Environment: real
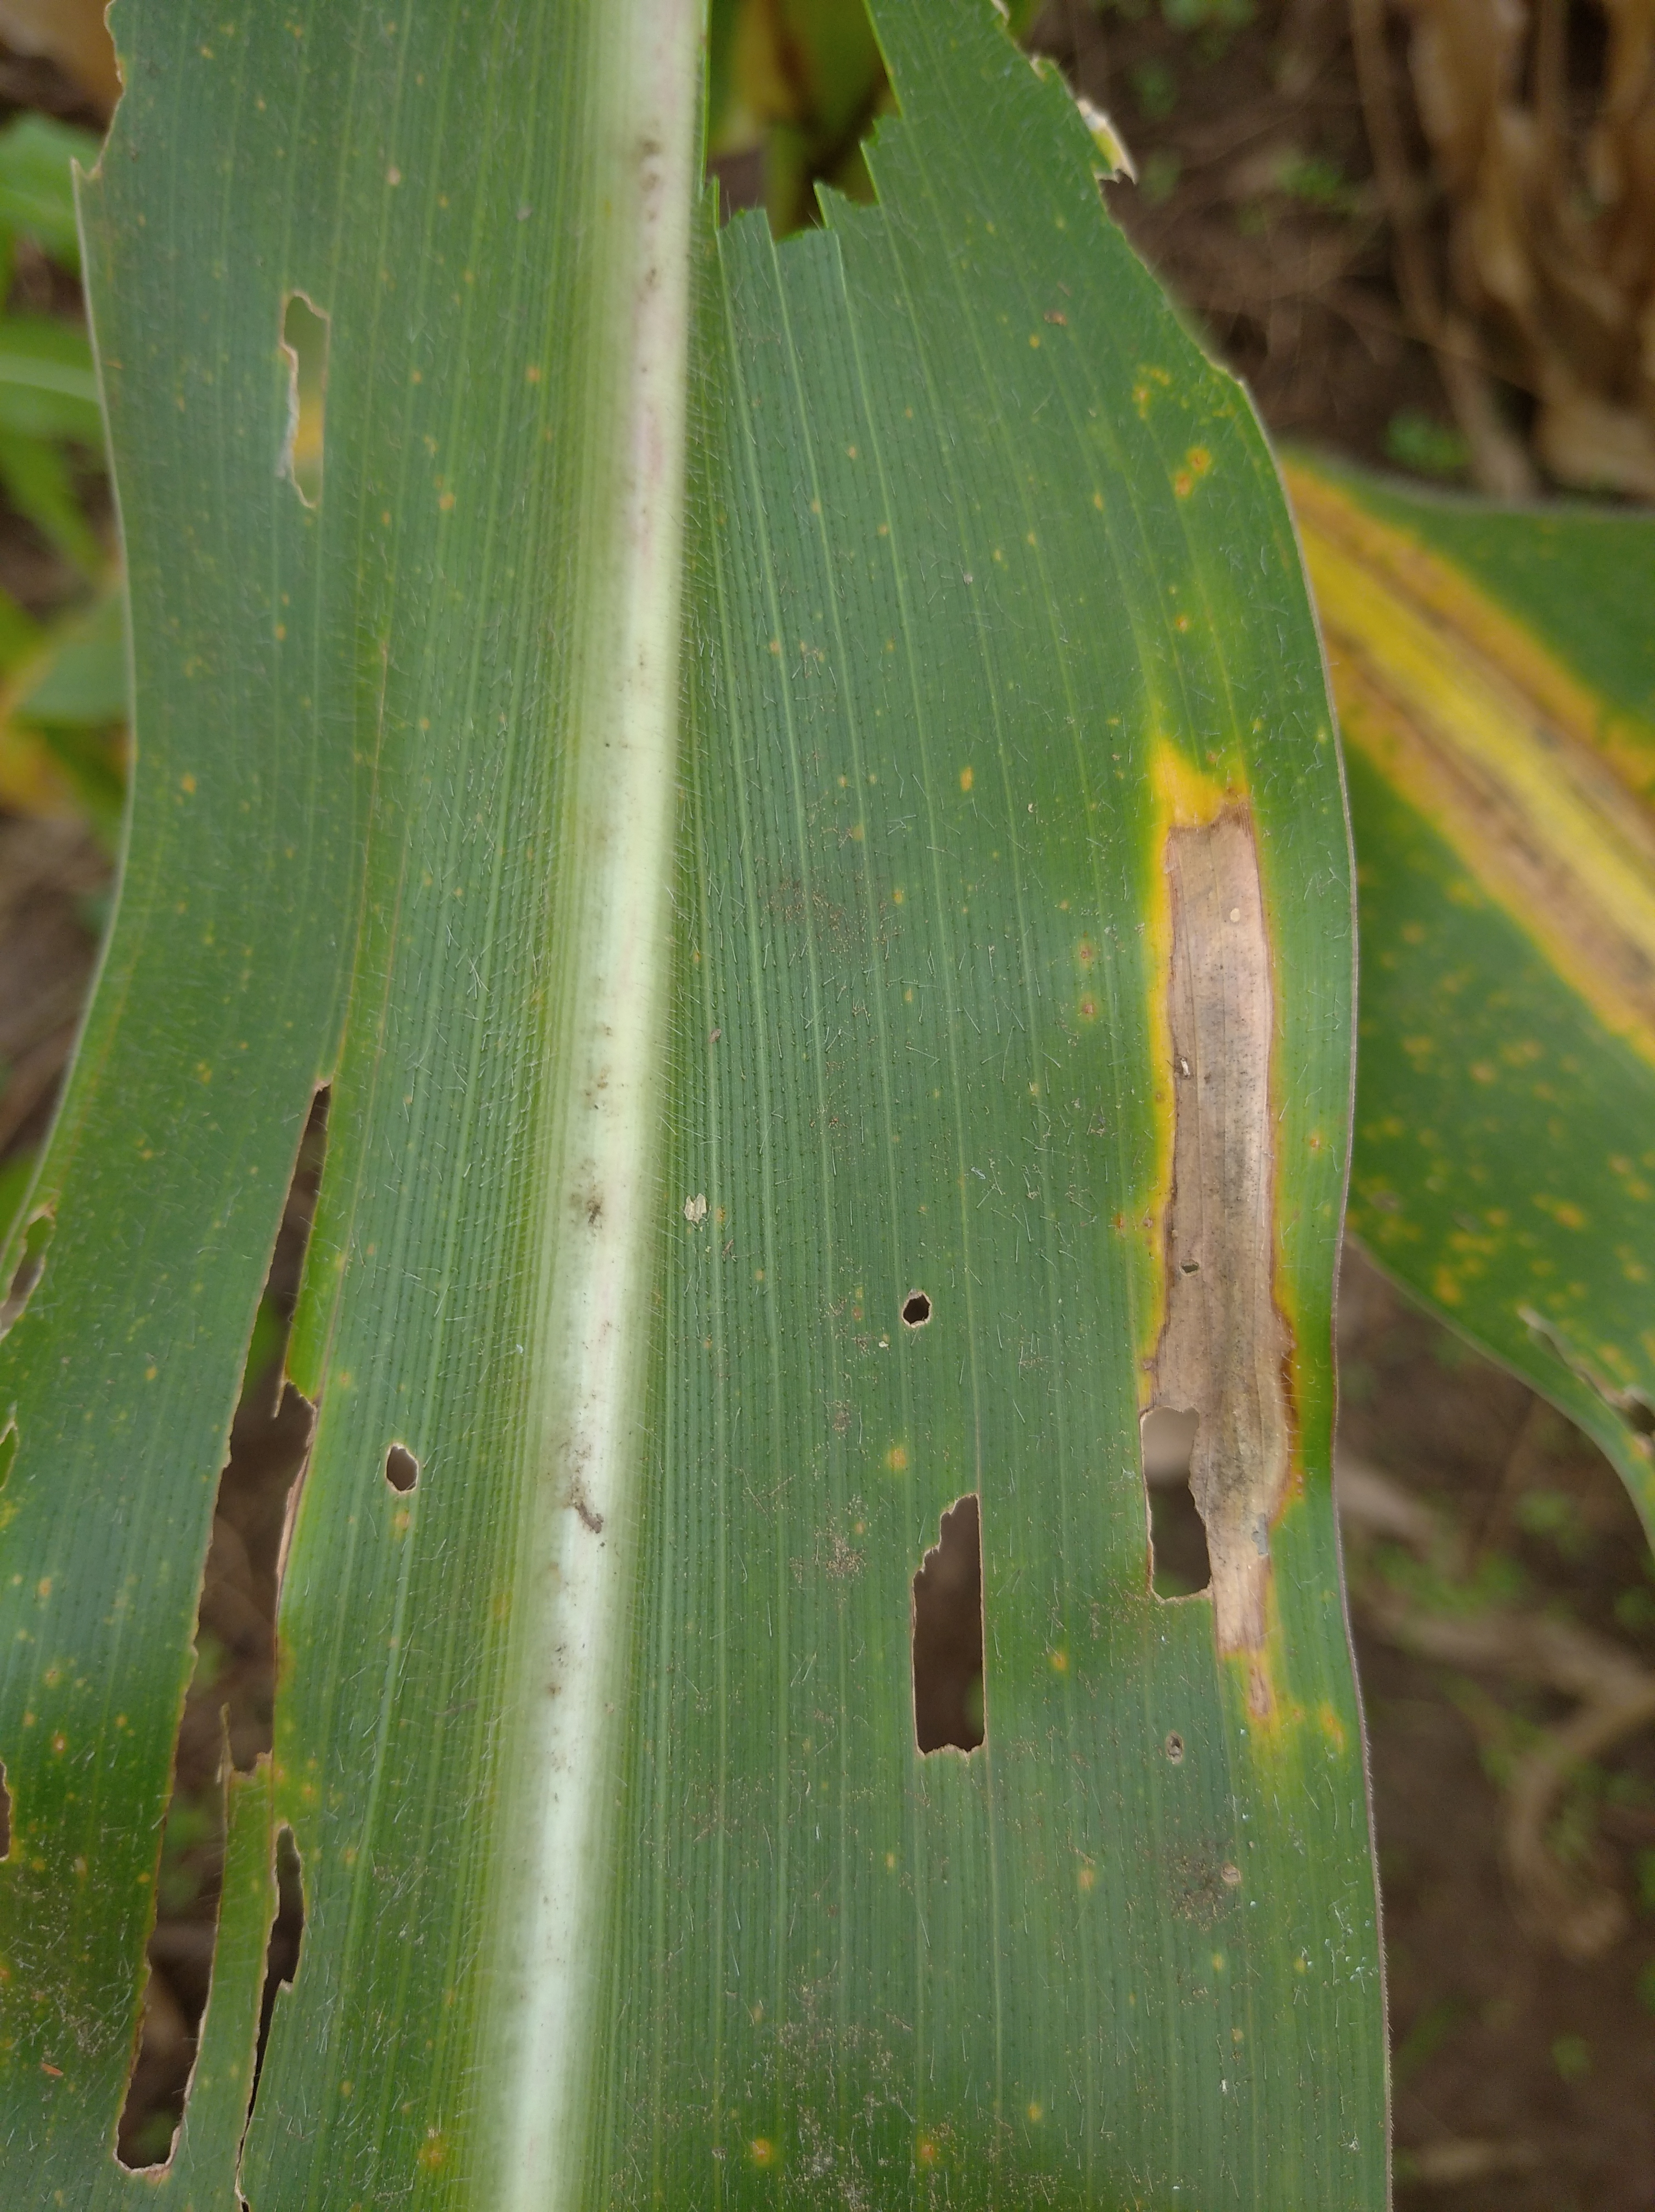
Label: northern_corn_leaf_blight